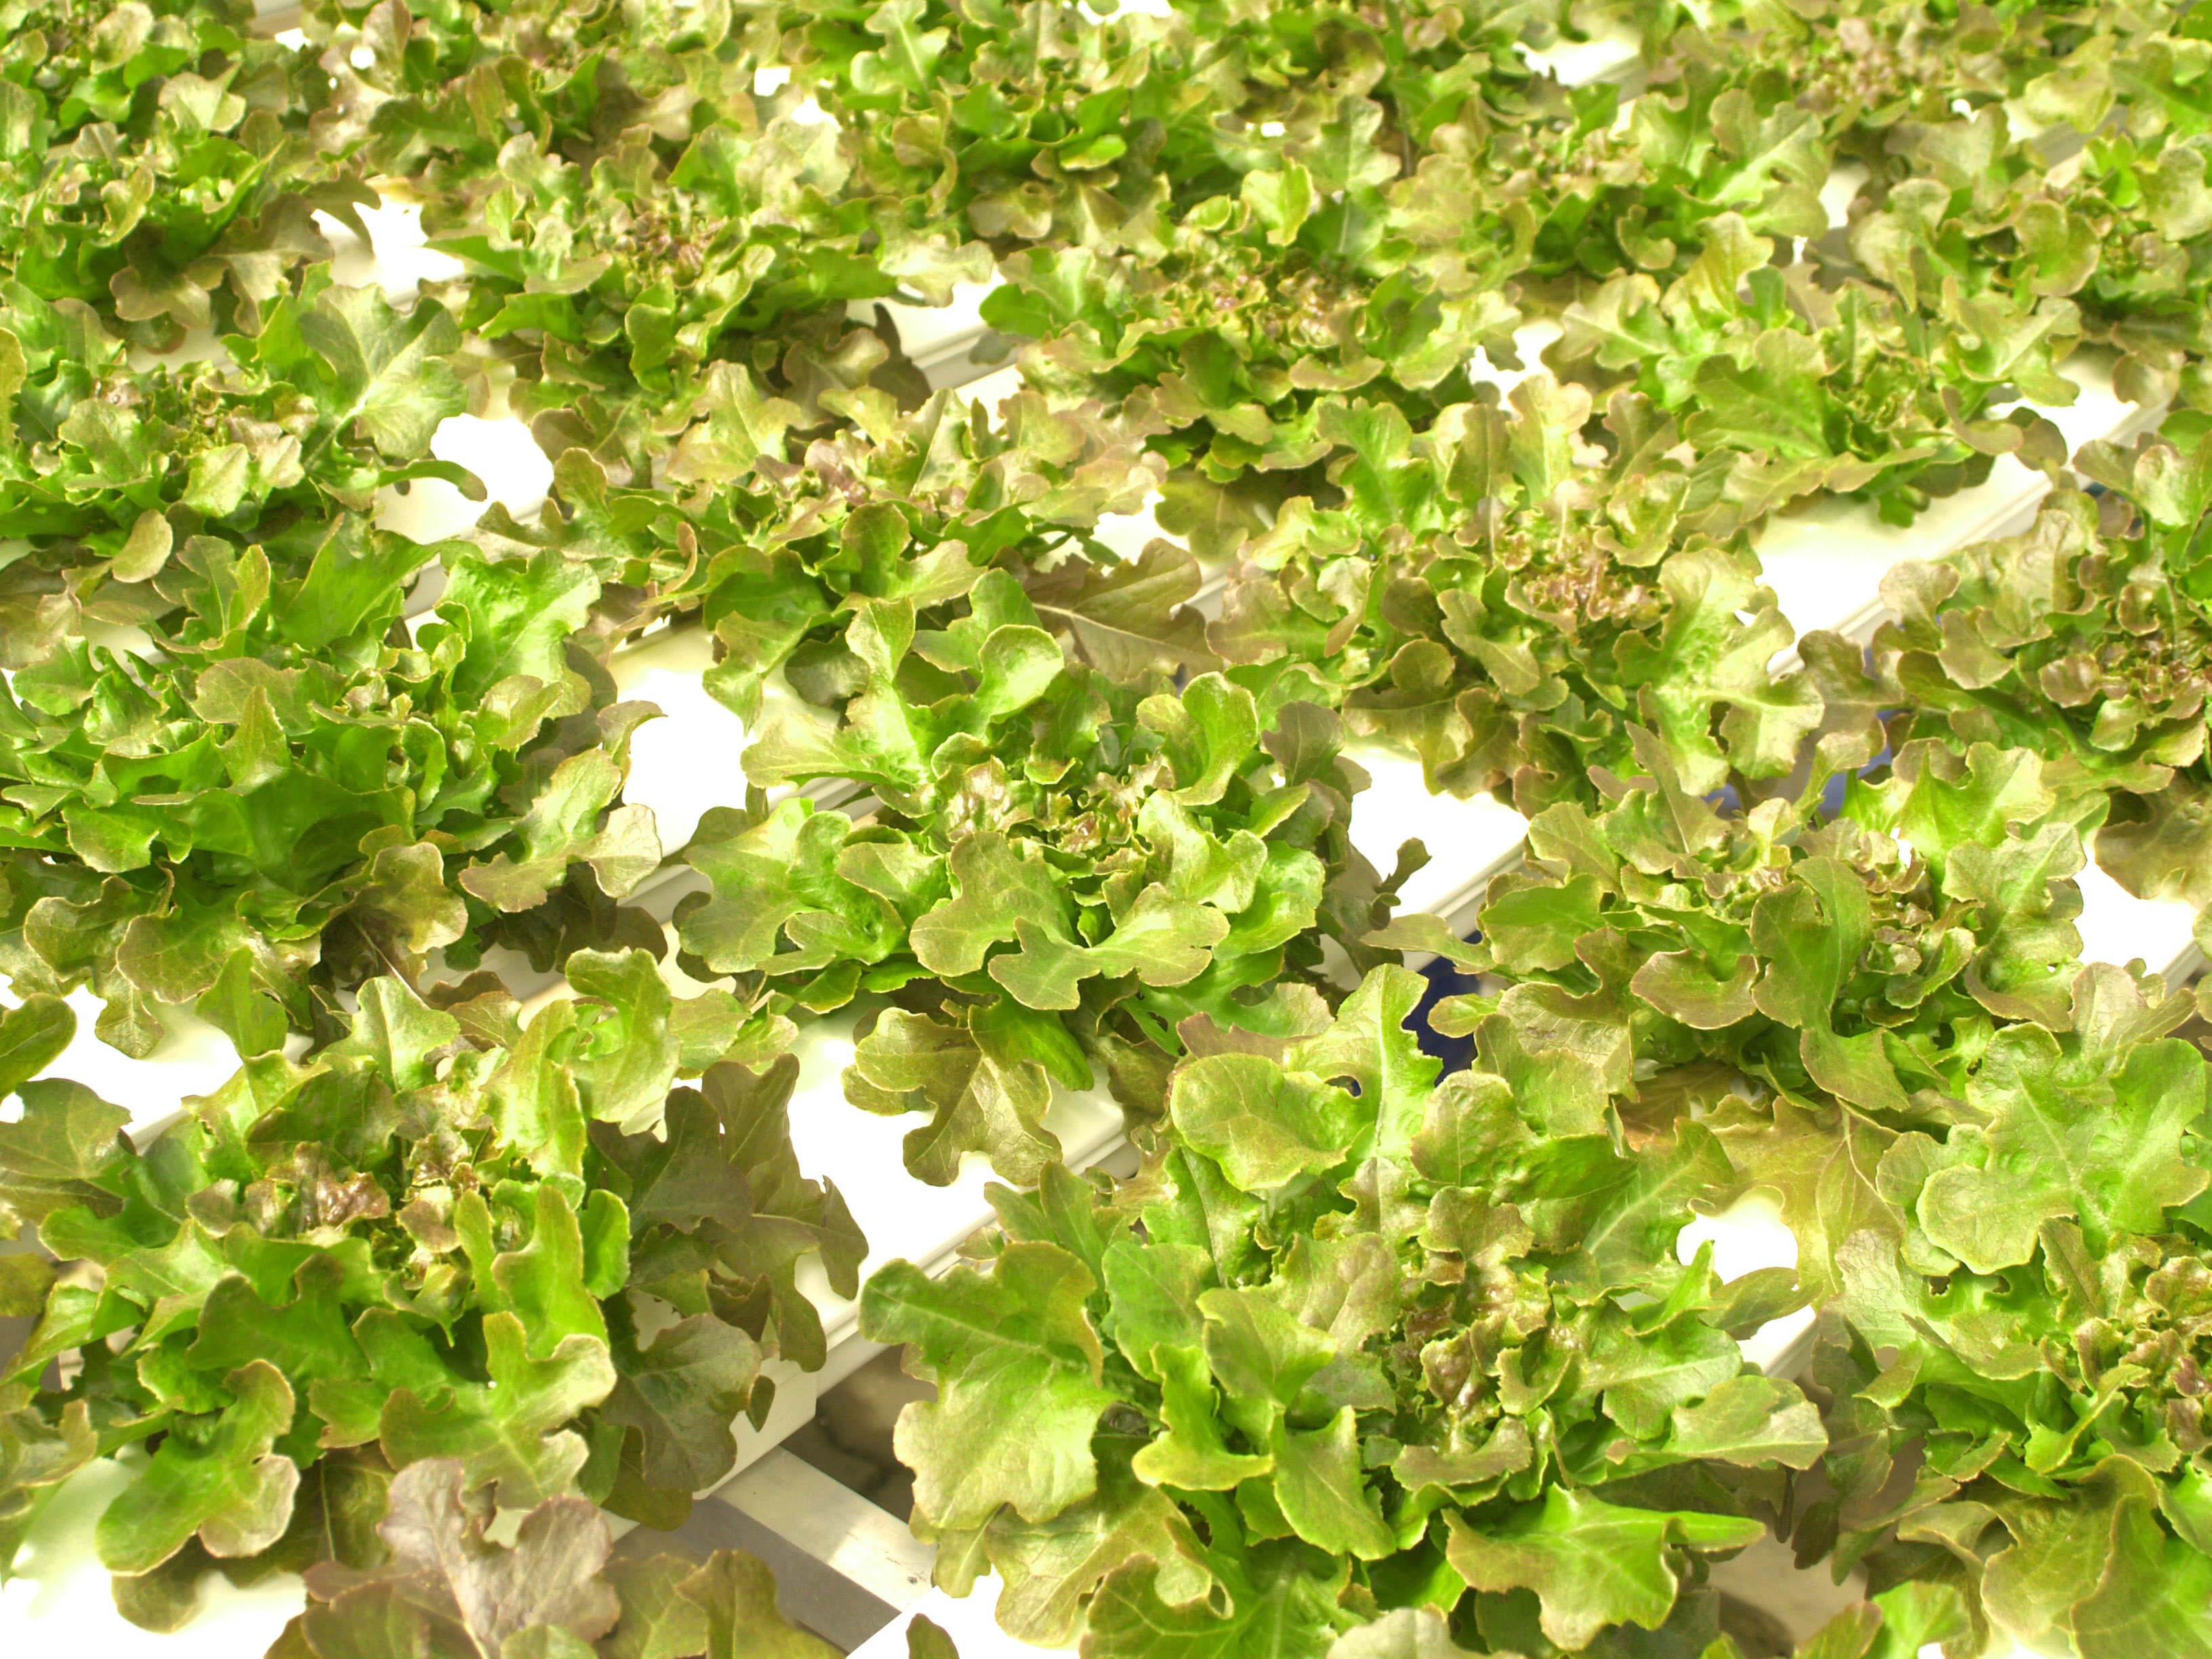
tree, nature, growth, plant, technology, farm, stem, leaf, flower, asian, environment, young, food, salad, green, farming, cooking, herb, produce, vegetable, color, grow, fresh, market, agriculture, garden, healthy, delicious, greenhouse, material, lettuce, cook, fried, cooked, nutrition, shrub, raw, trade, good, vibrant, fiber, vitamins, organic, products, nursery, cultivate, healthcare, flowering plant, hydroponic, annual plant, land plant, apiales, leaf vegetable